Mirra Lokhvitskaya

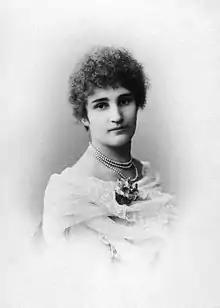

Mirra Lokhvitskaya (born Maria Alexandrovna Lokhvitskaya – ; November 19, 1869 – August 27, 1905) was a Russian poet who rose to fame in the late 1890s. In her lifetime, she published five books of poetry, the first and the last of which received the prestigious Pushkin Prize. Due to the erotic sensuality of her works, Lokhvitskaya was regarded as the "Russian Sappho" by her contemporaries, which did not correspond with her conservative life style of dedicated wife and mother of five sons. Forgotten in Soviet times, in the late 20th century Lokhvitskaya's legacy was re-assessed and she came to be regarded as one of the most original and influential voices of the Silver Age of Russian Poetry and the first in the line of modern Russian women poets who paved the way for Anna Akhmatova and Marina Tsvetaeva.